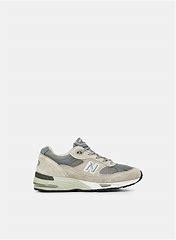
Brand: New
Model: Balance New Balance 991 Made In England Marathon